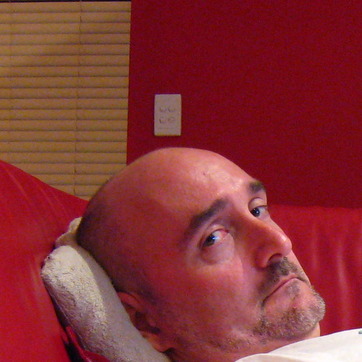
Material: skin